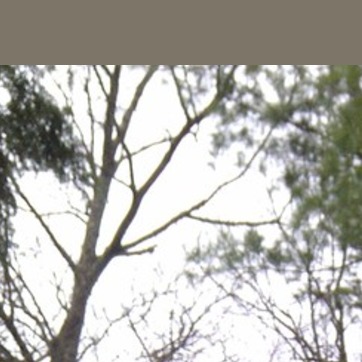
Material: sky